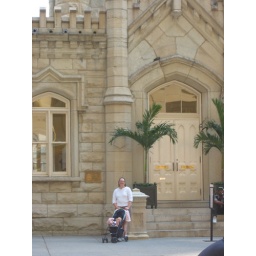
mary by water tower 1